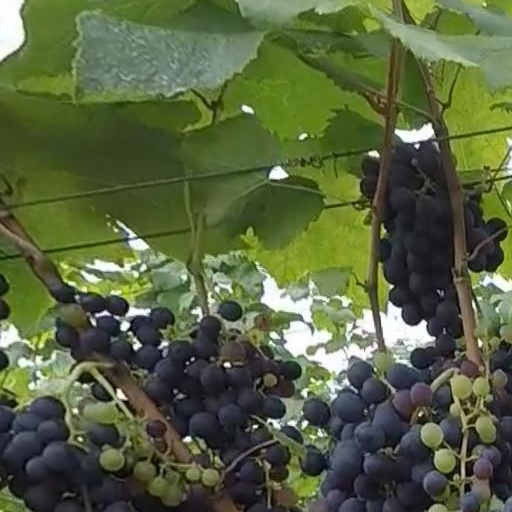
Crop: grape